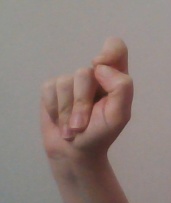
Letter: fa